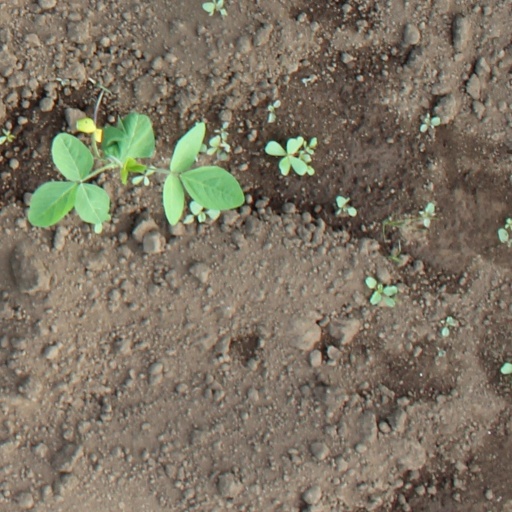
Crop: soybean